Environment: real
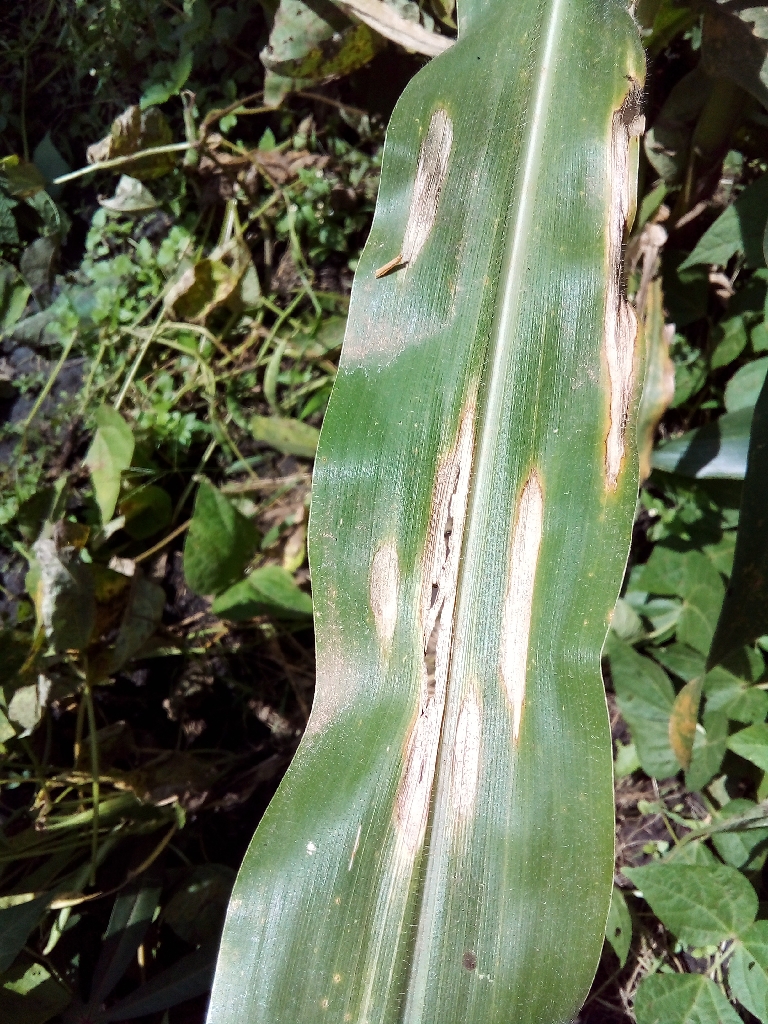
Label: northern_corn_leaf_blight